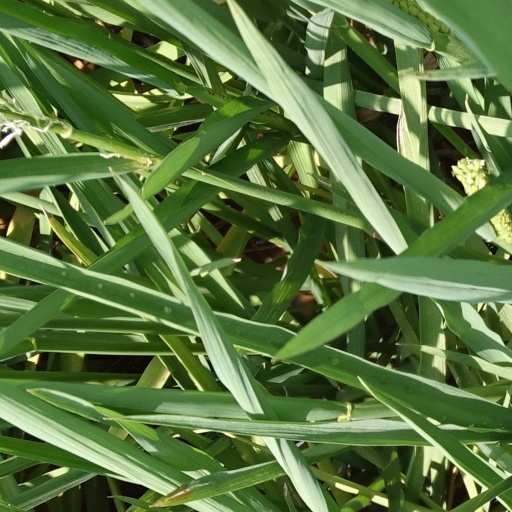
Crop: rice